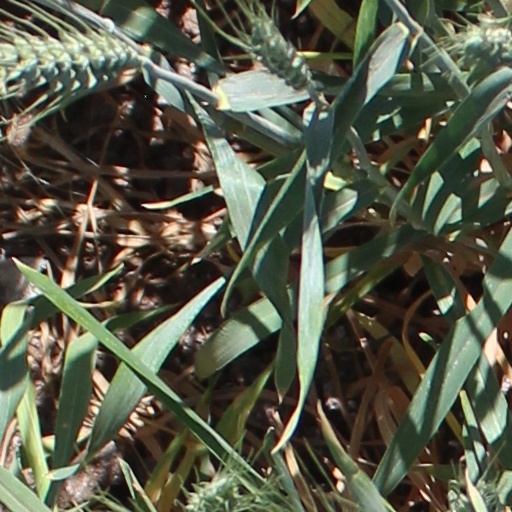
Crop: wheat